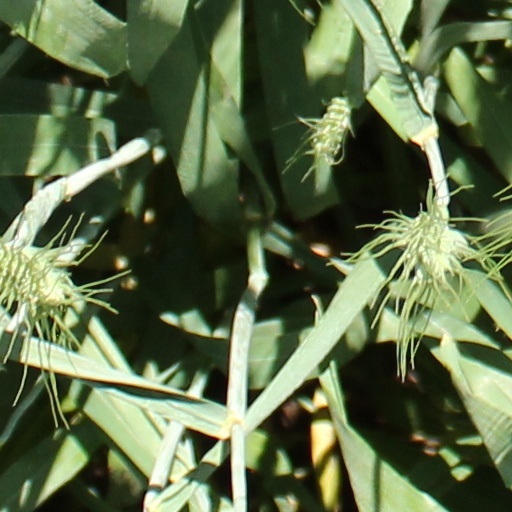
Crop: wheat